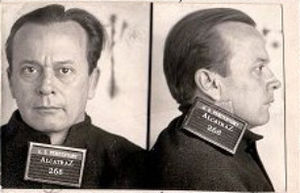
Alcatraz Federal Penitentiary / Berygtede indsatte
Alcatraz Federal Penitentiary eller United States Penitentiary, Alcatraz Island, ofte blot kaldet Alcatraz, var et føderalt fængsel af højeste sikkerhedsklasse på Alcatraz Island, to kilometer ud for kysten ved San Francisco i Californien i USA. Fængslet blev drevet fra 1934 til 1963.